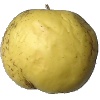
Label: golden_apple